Ponce Grand Prix de Atletismo

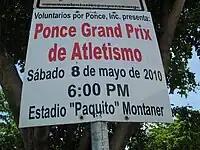
Sign on the grounds of the Paquito Montaner Stadium announces the Ponce Grand Prix

In early seasons the event was one of three competitions in the IAAF-NACAC circuit beside the Adidas Track Classic in Carson, California, and the Jamaica Invitational in Kingston, Jamaica, where competitors accumulated points in the IAAF rankings system.